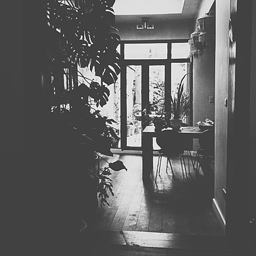
-- a room should never allow the eye to settle in place .